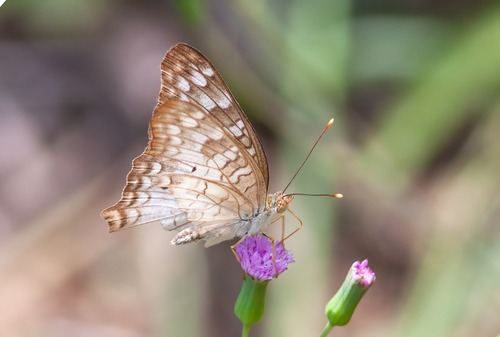
Scientific name: Anartia jatrophae
Common name: White peacock
Family: Nymphalidae
Order: Lepidoptera
Pollinator type: Primary pollinator
Habitat: Gardens, parks, and open areas
Geographic range: Southern United States to Argentina
Conservation status: Least Concern